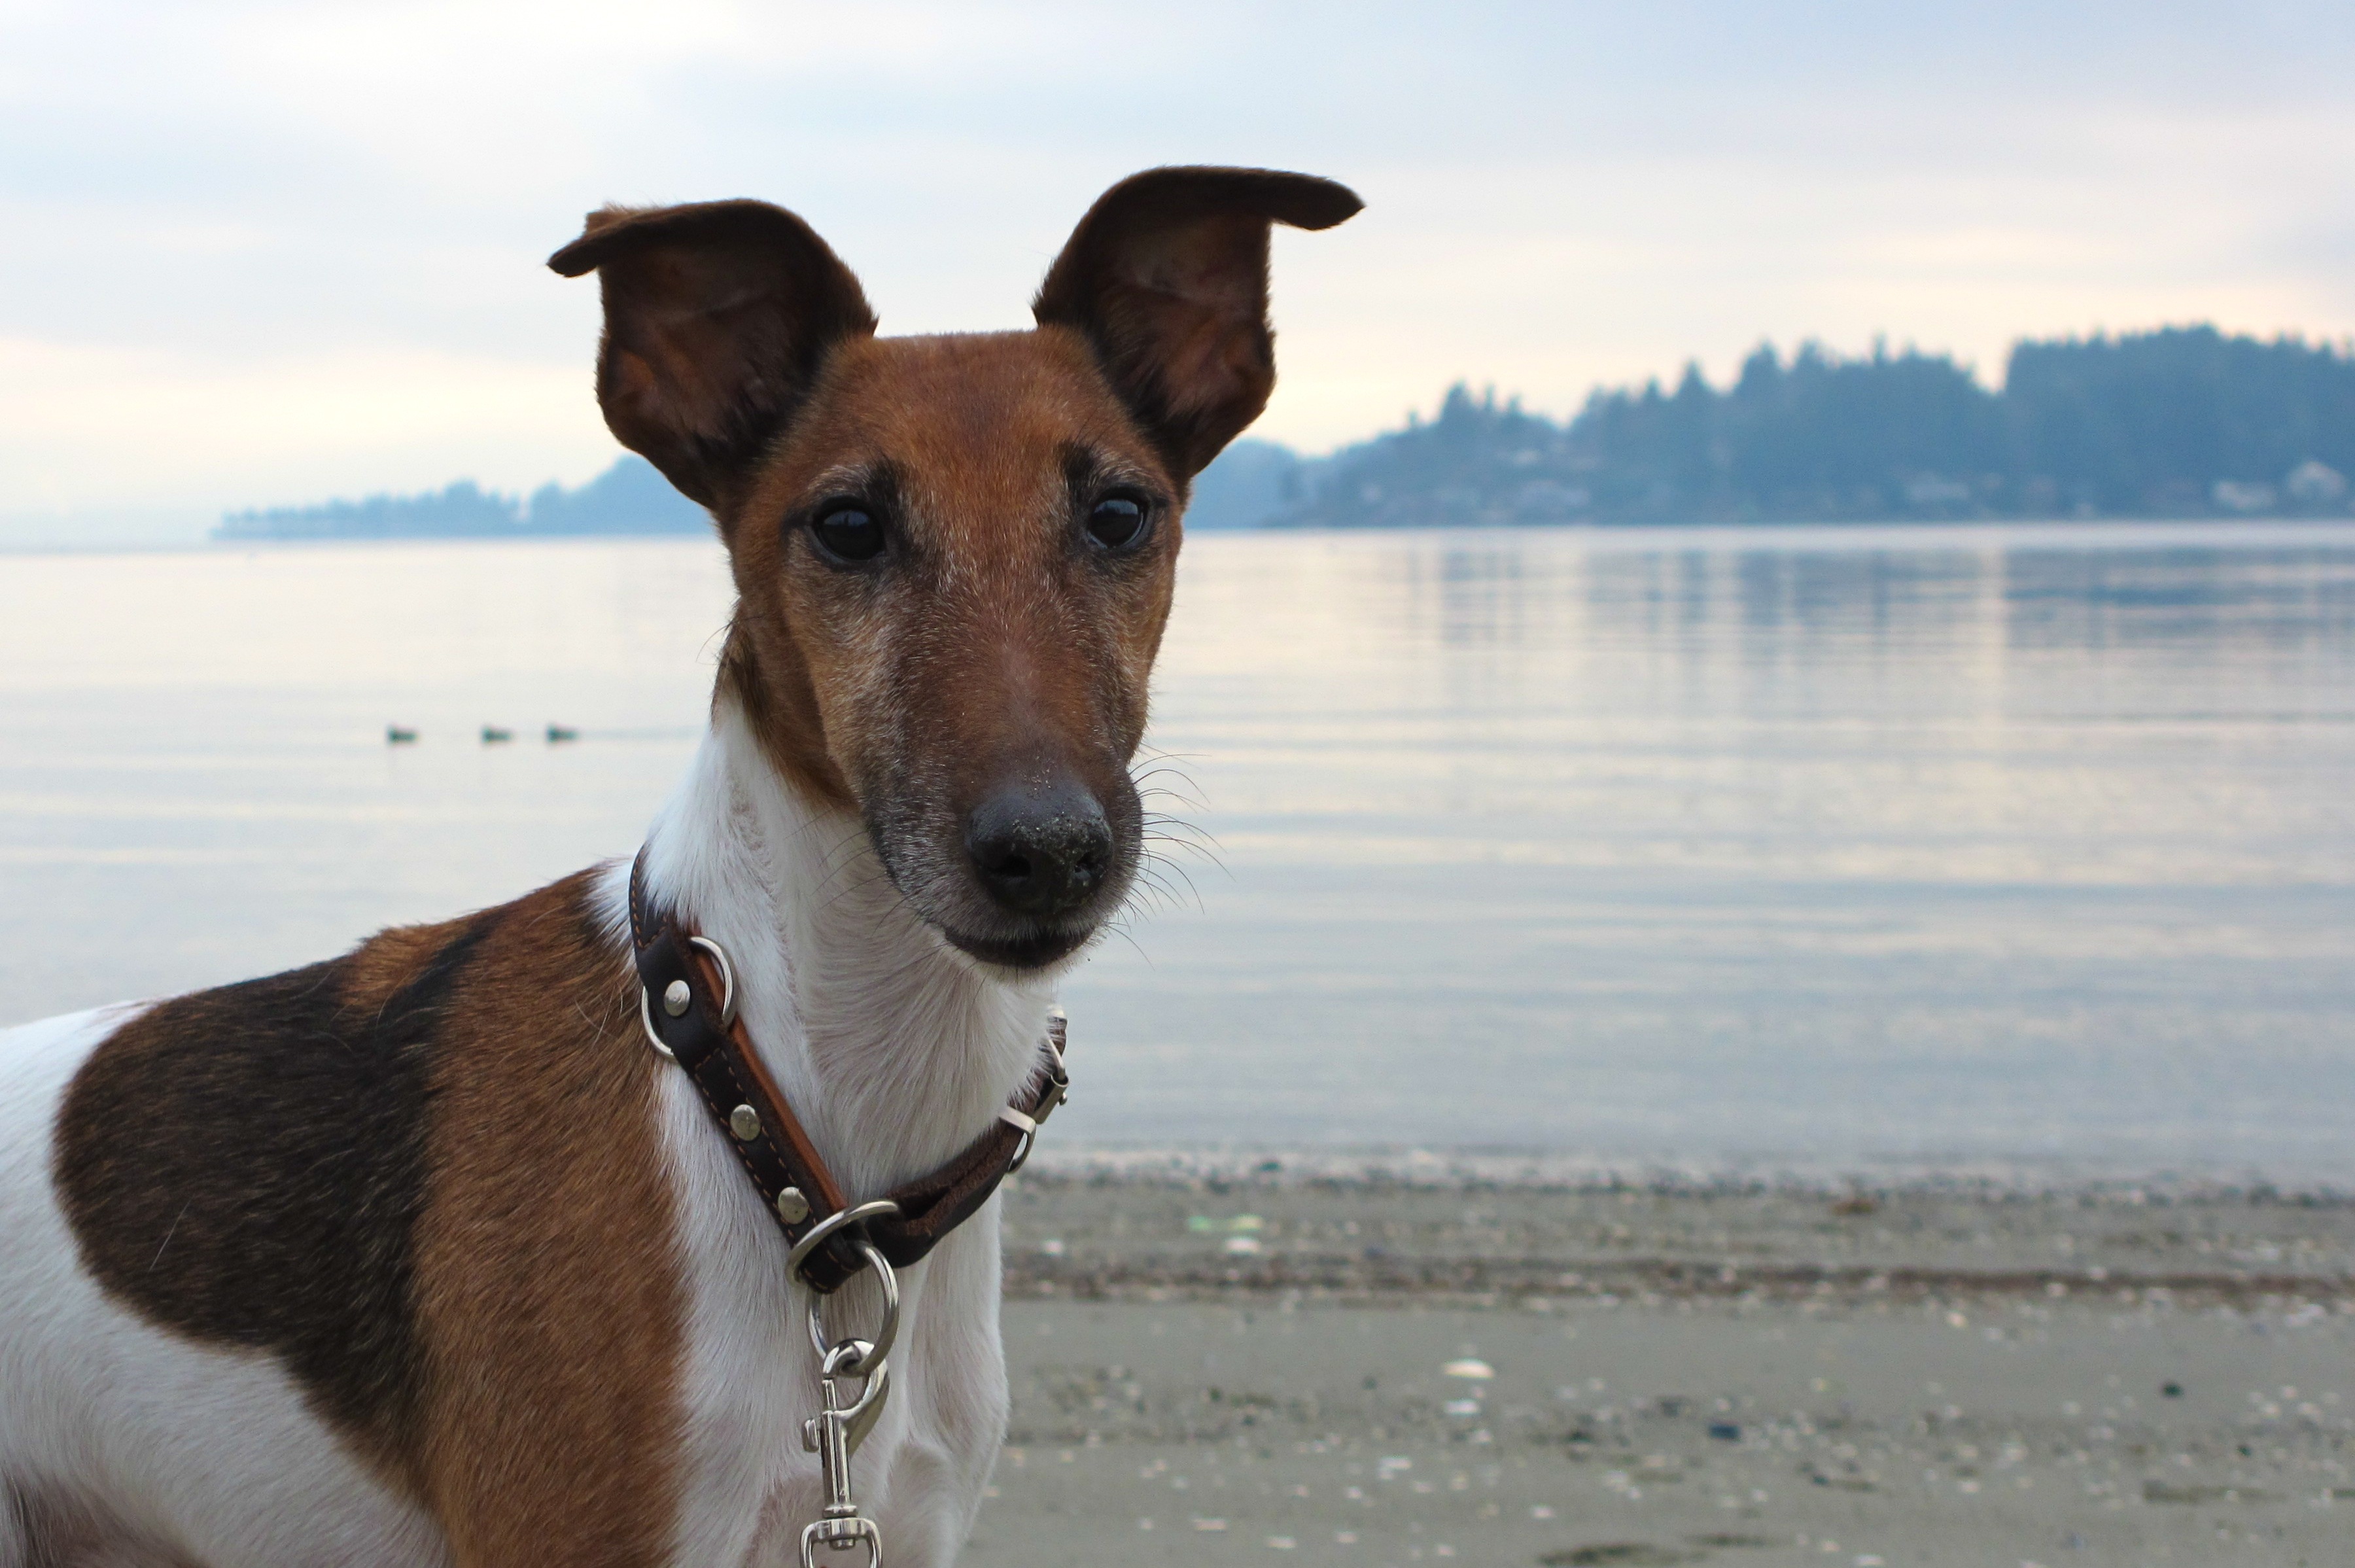
beach, nature, white, dog, animal, canine, pet, portrait, reflection, small, brown, mammal, waterfront, hound, outdoors, face, eyes, sports, ears, vertebrate, domestic, greyhound, terrier, dog head, breed, purebred, pedigree, dog collar, street dog, dog like mammal, animal sports, dog sports, sighthound, smooth fox terrier, beach setting, dog at beach